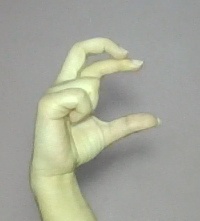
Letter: thal